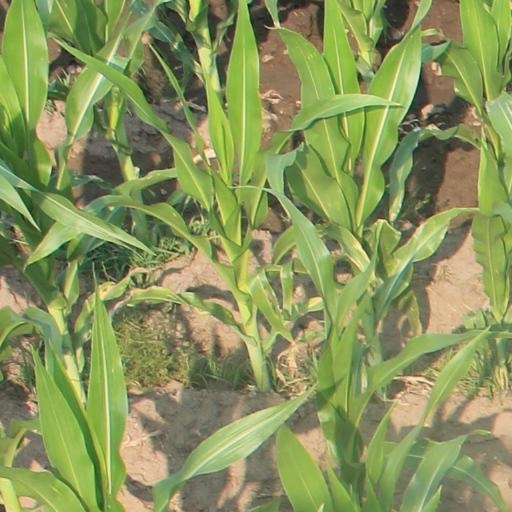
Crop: maize; corn